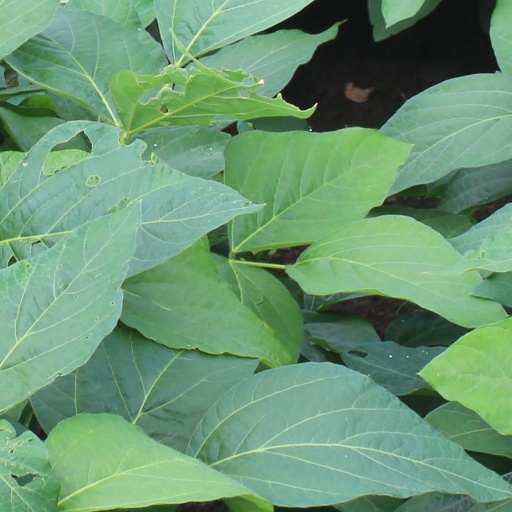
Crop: soybean